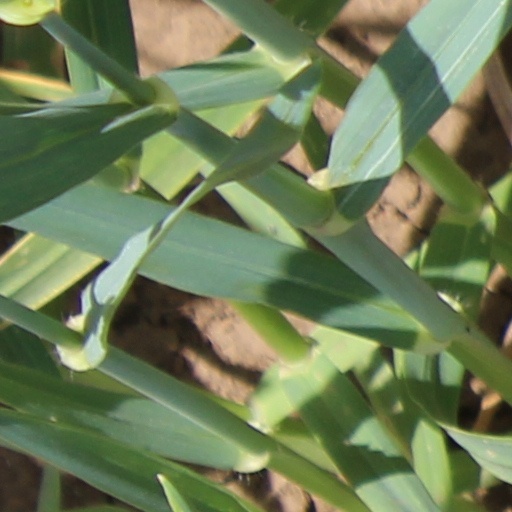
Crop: wheat